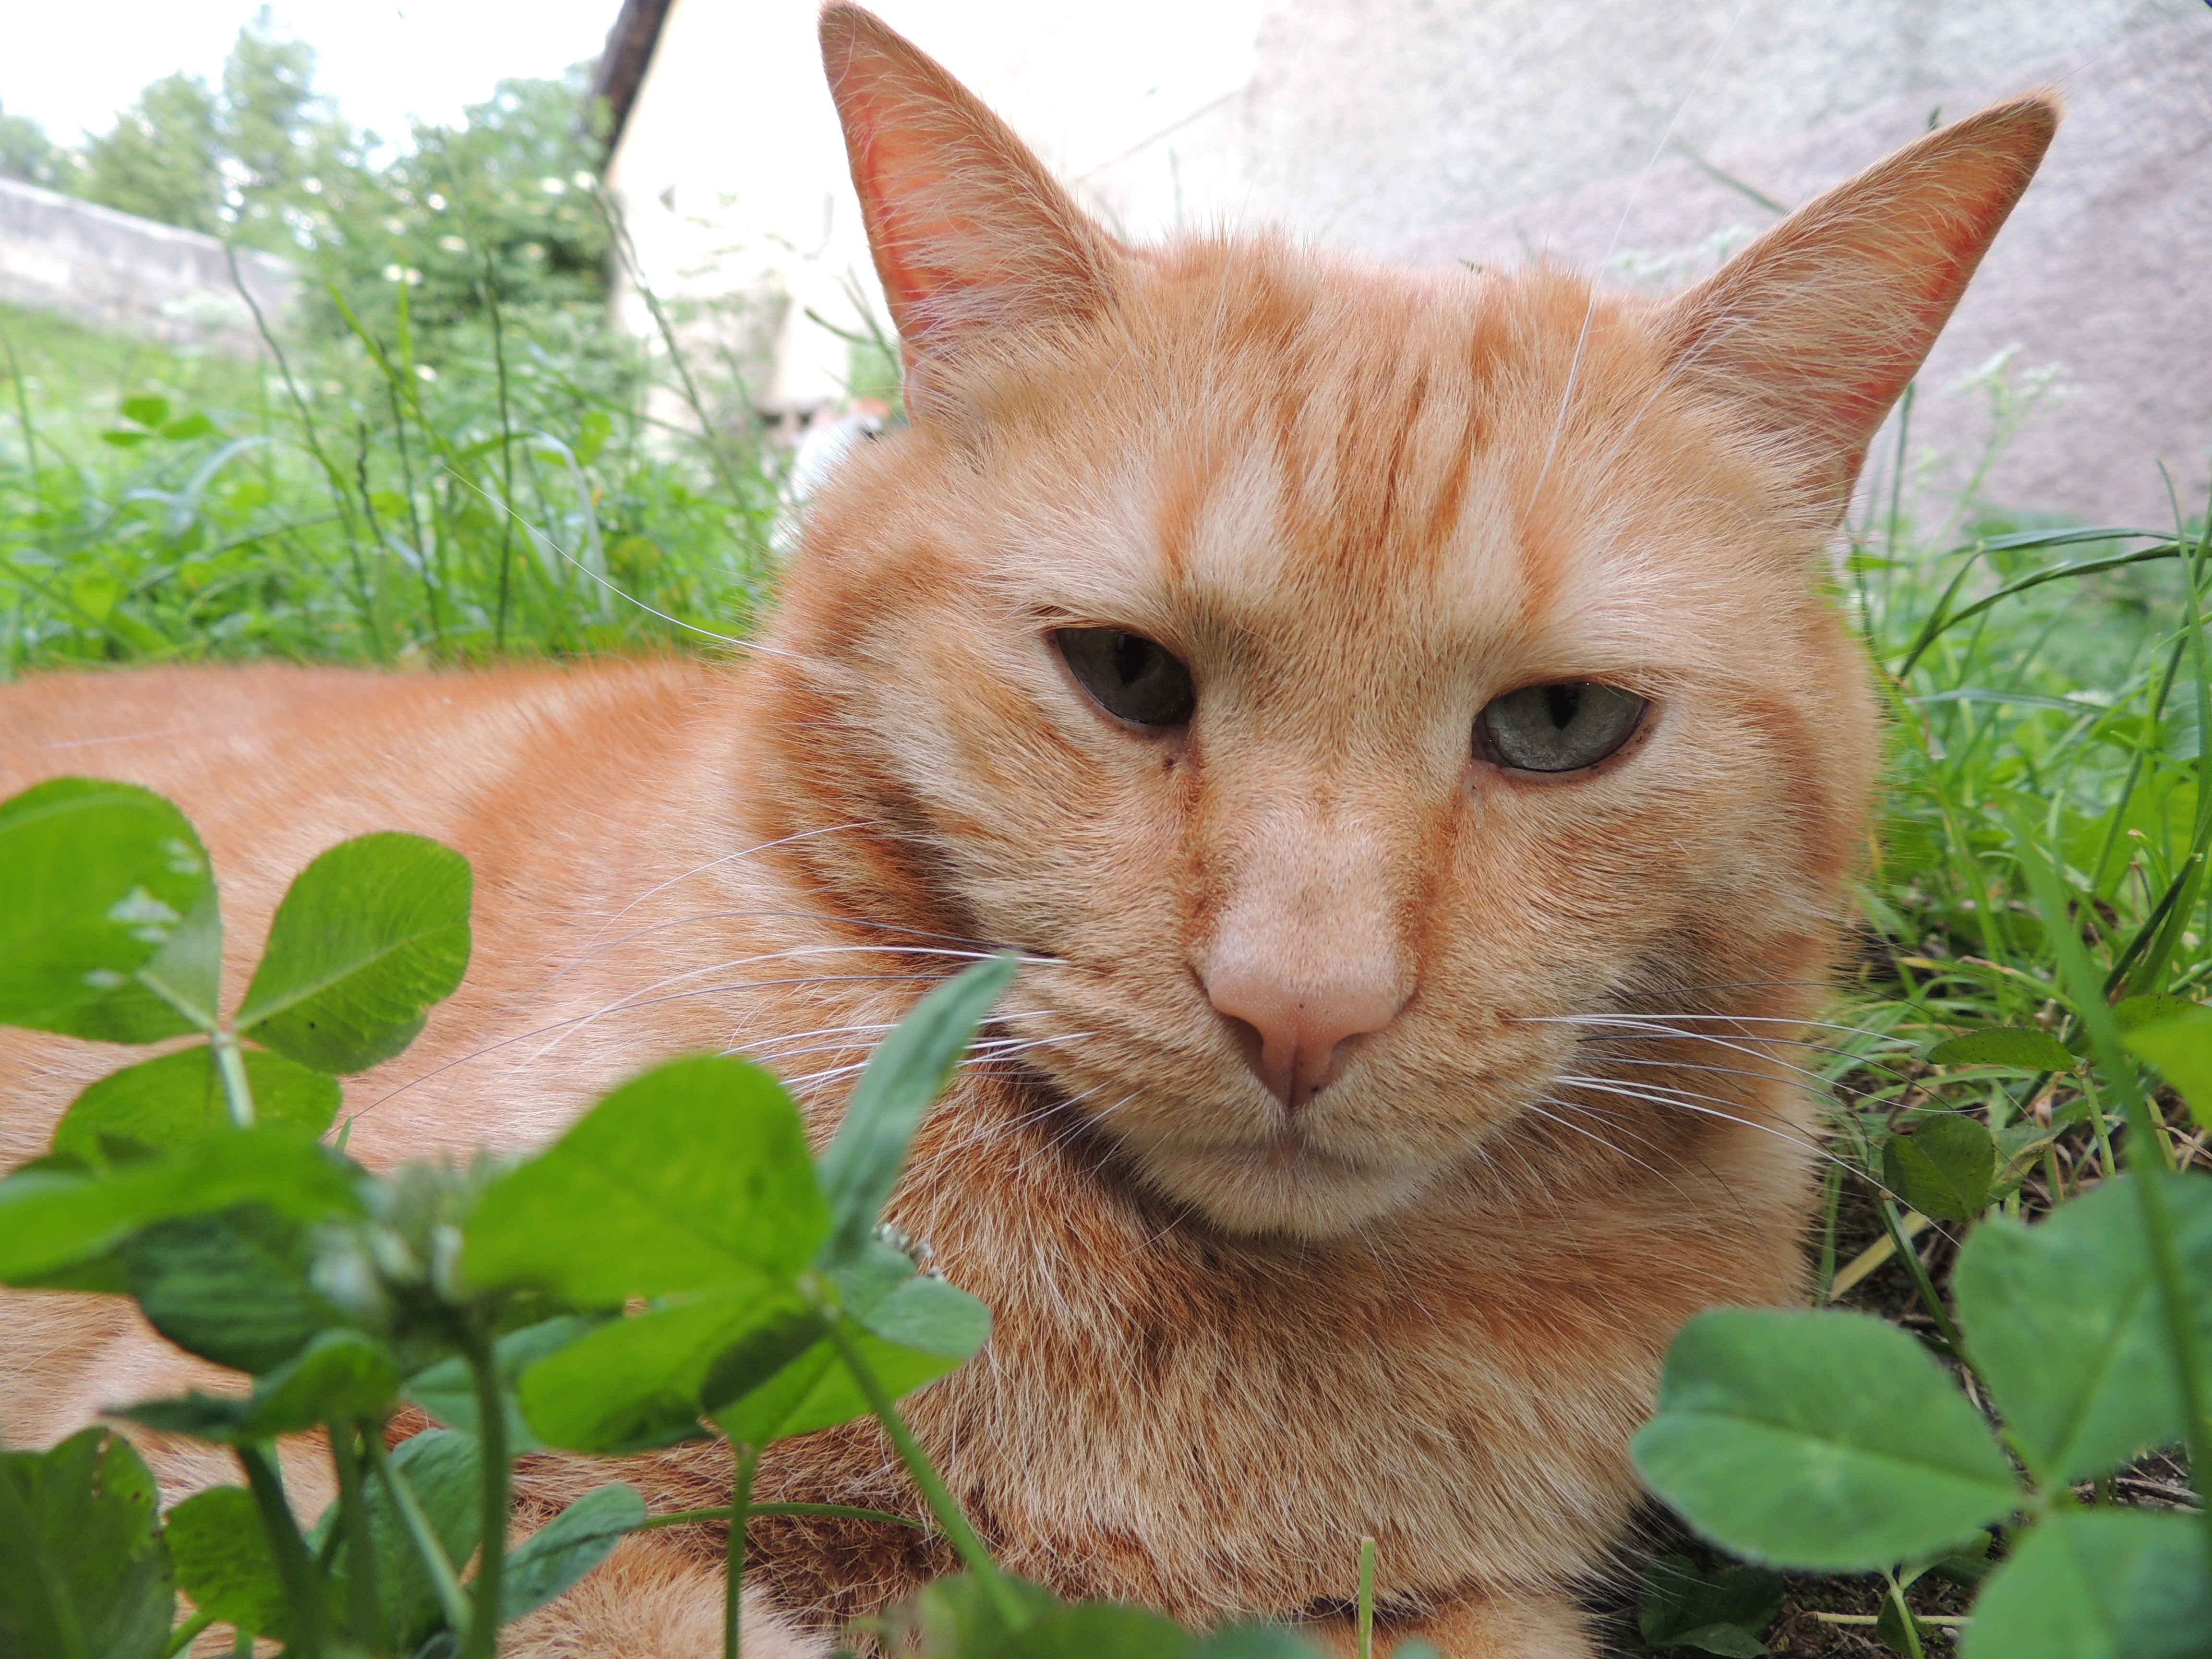
grass, animal, cat, mammal, fauna, whiskers, vertebrate, burmese, abyssinian, close up view, wild cat, small to medium sized cats, cat like mammal